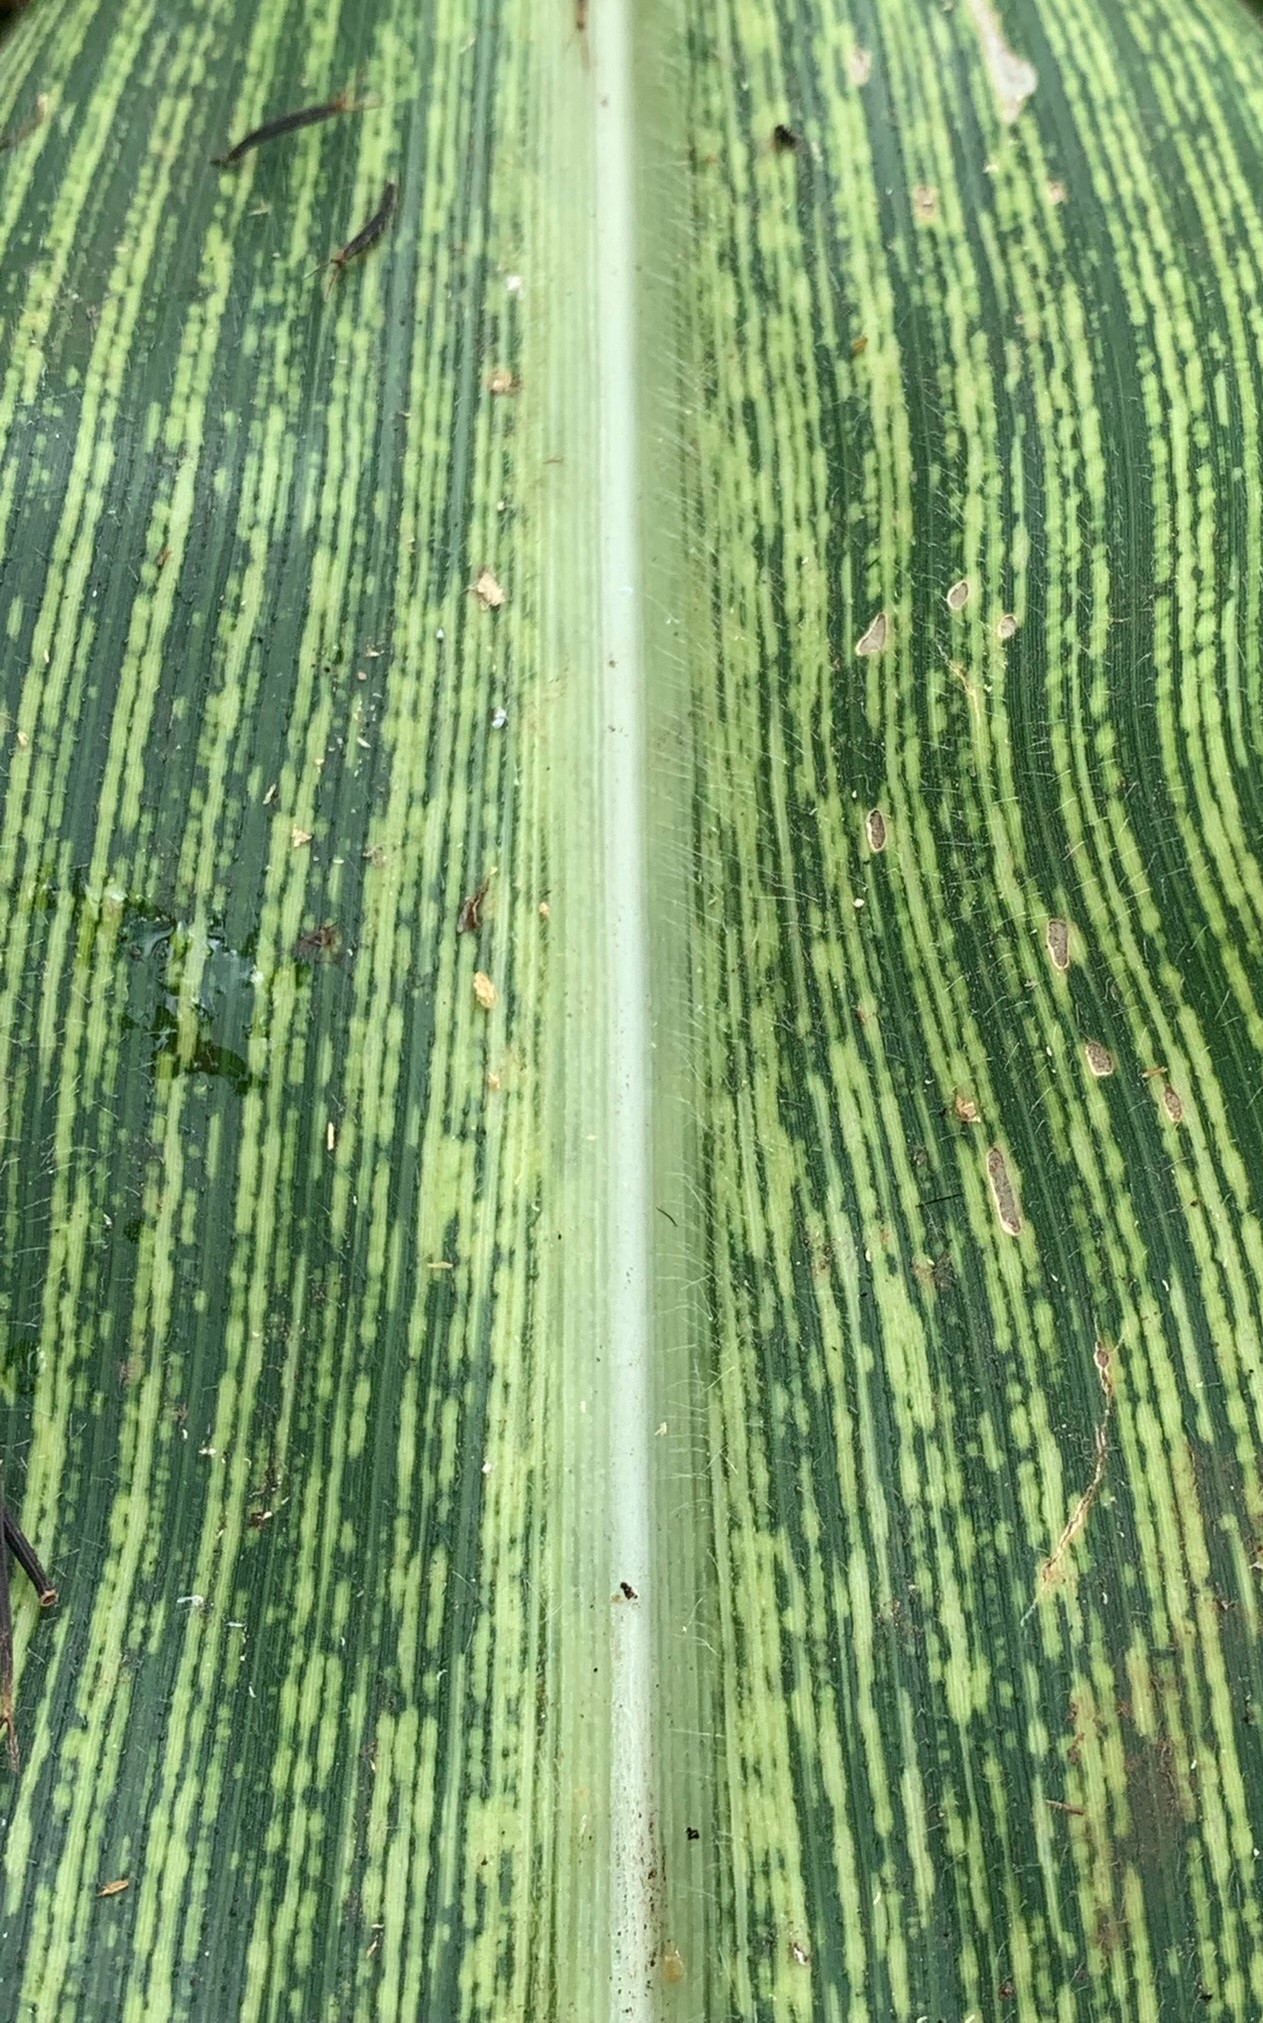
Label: MSV